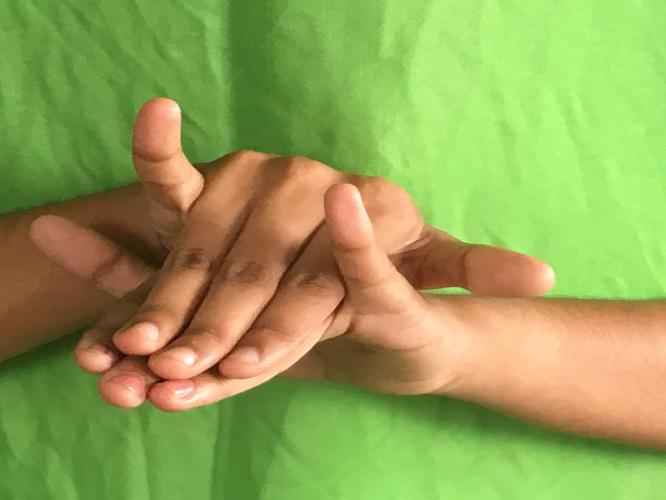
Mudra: Varaha
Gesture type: double_hand